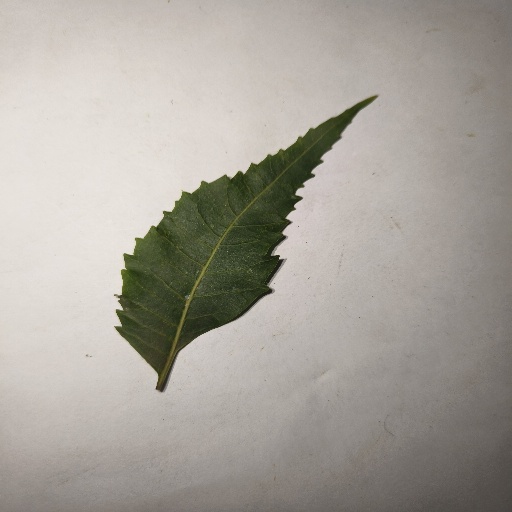
Species: Neem
Leaf condition: Healthy Leaf